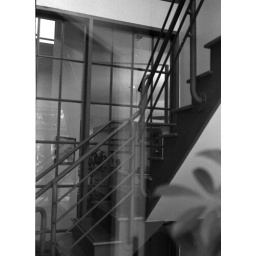
Looking in the window of Essig and Barr on S. 5th street in Reading, PA. Trying out the Canonet